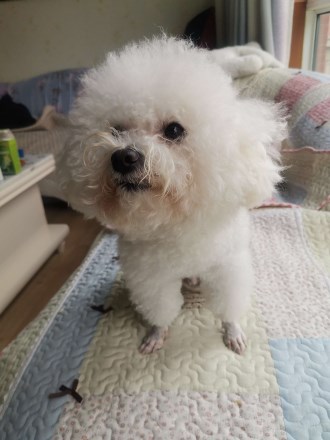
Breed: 3083-n000117-Bichon_Frise